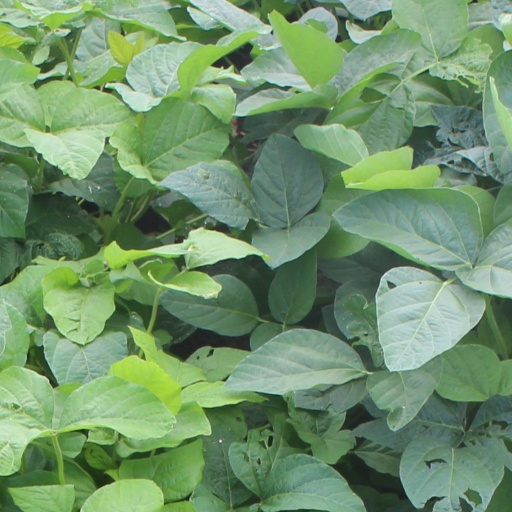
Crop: soybean